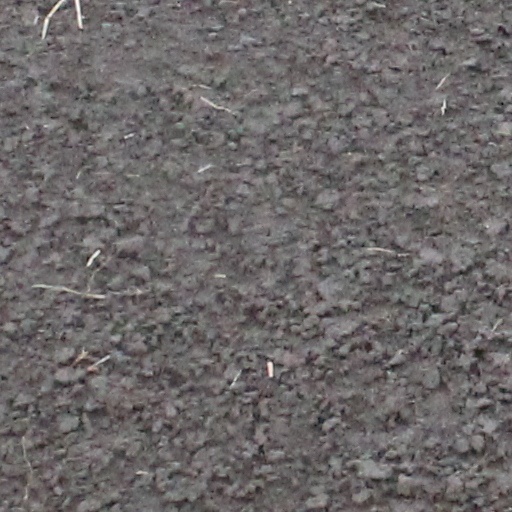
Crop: wheat